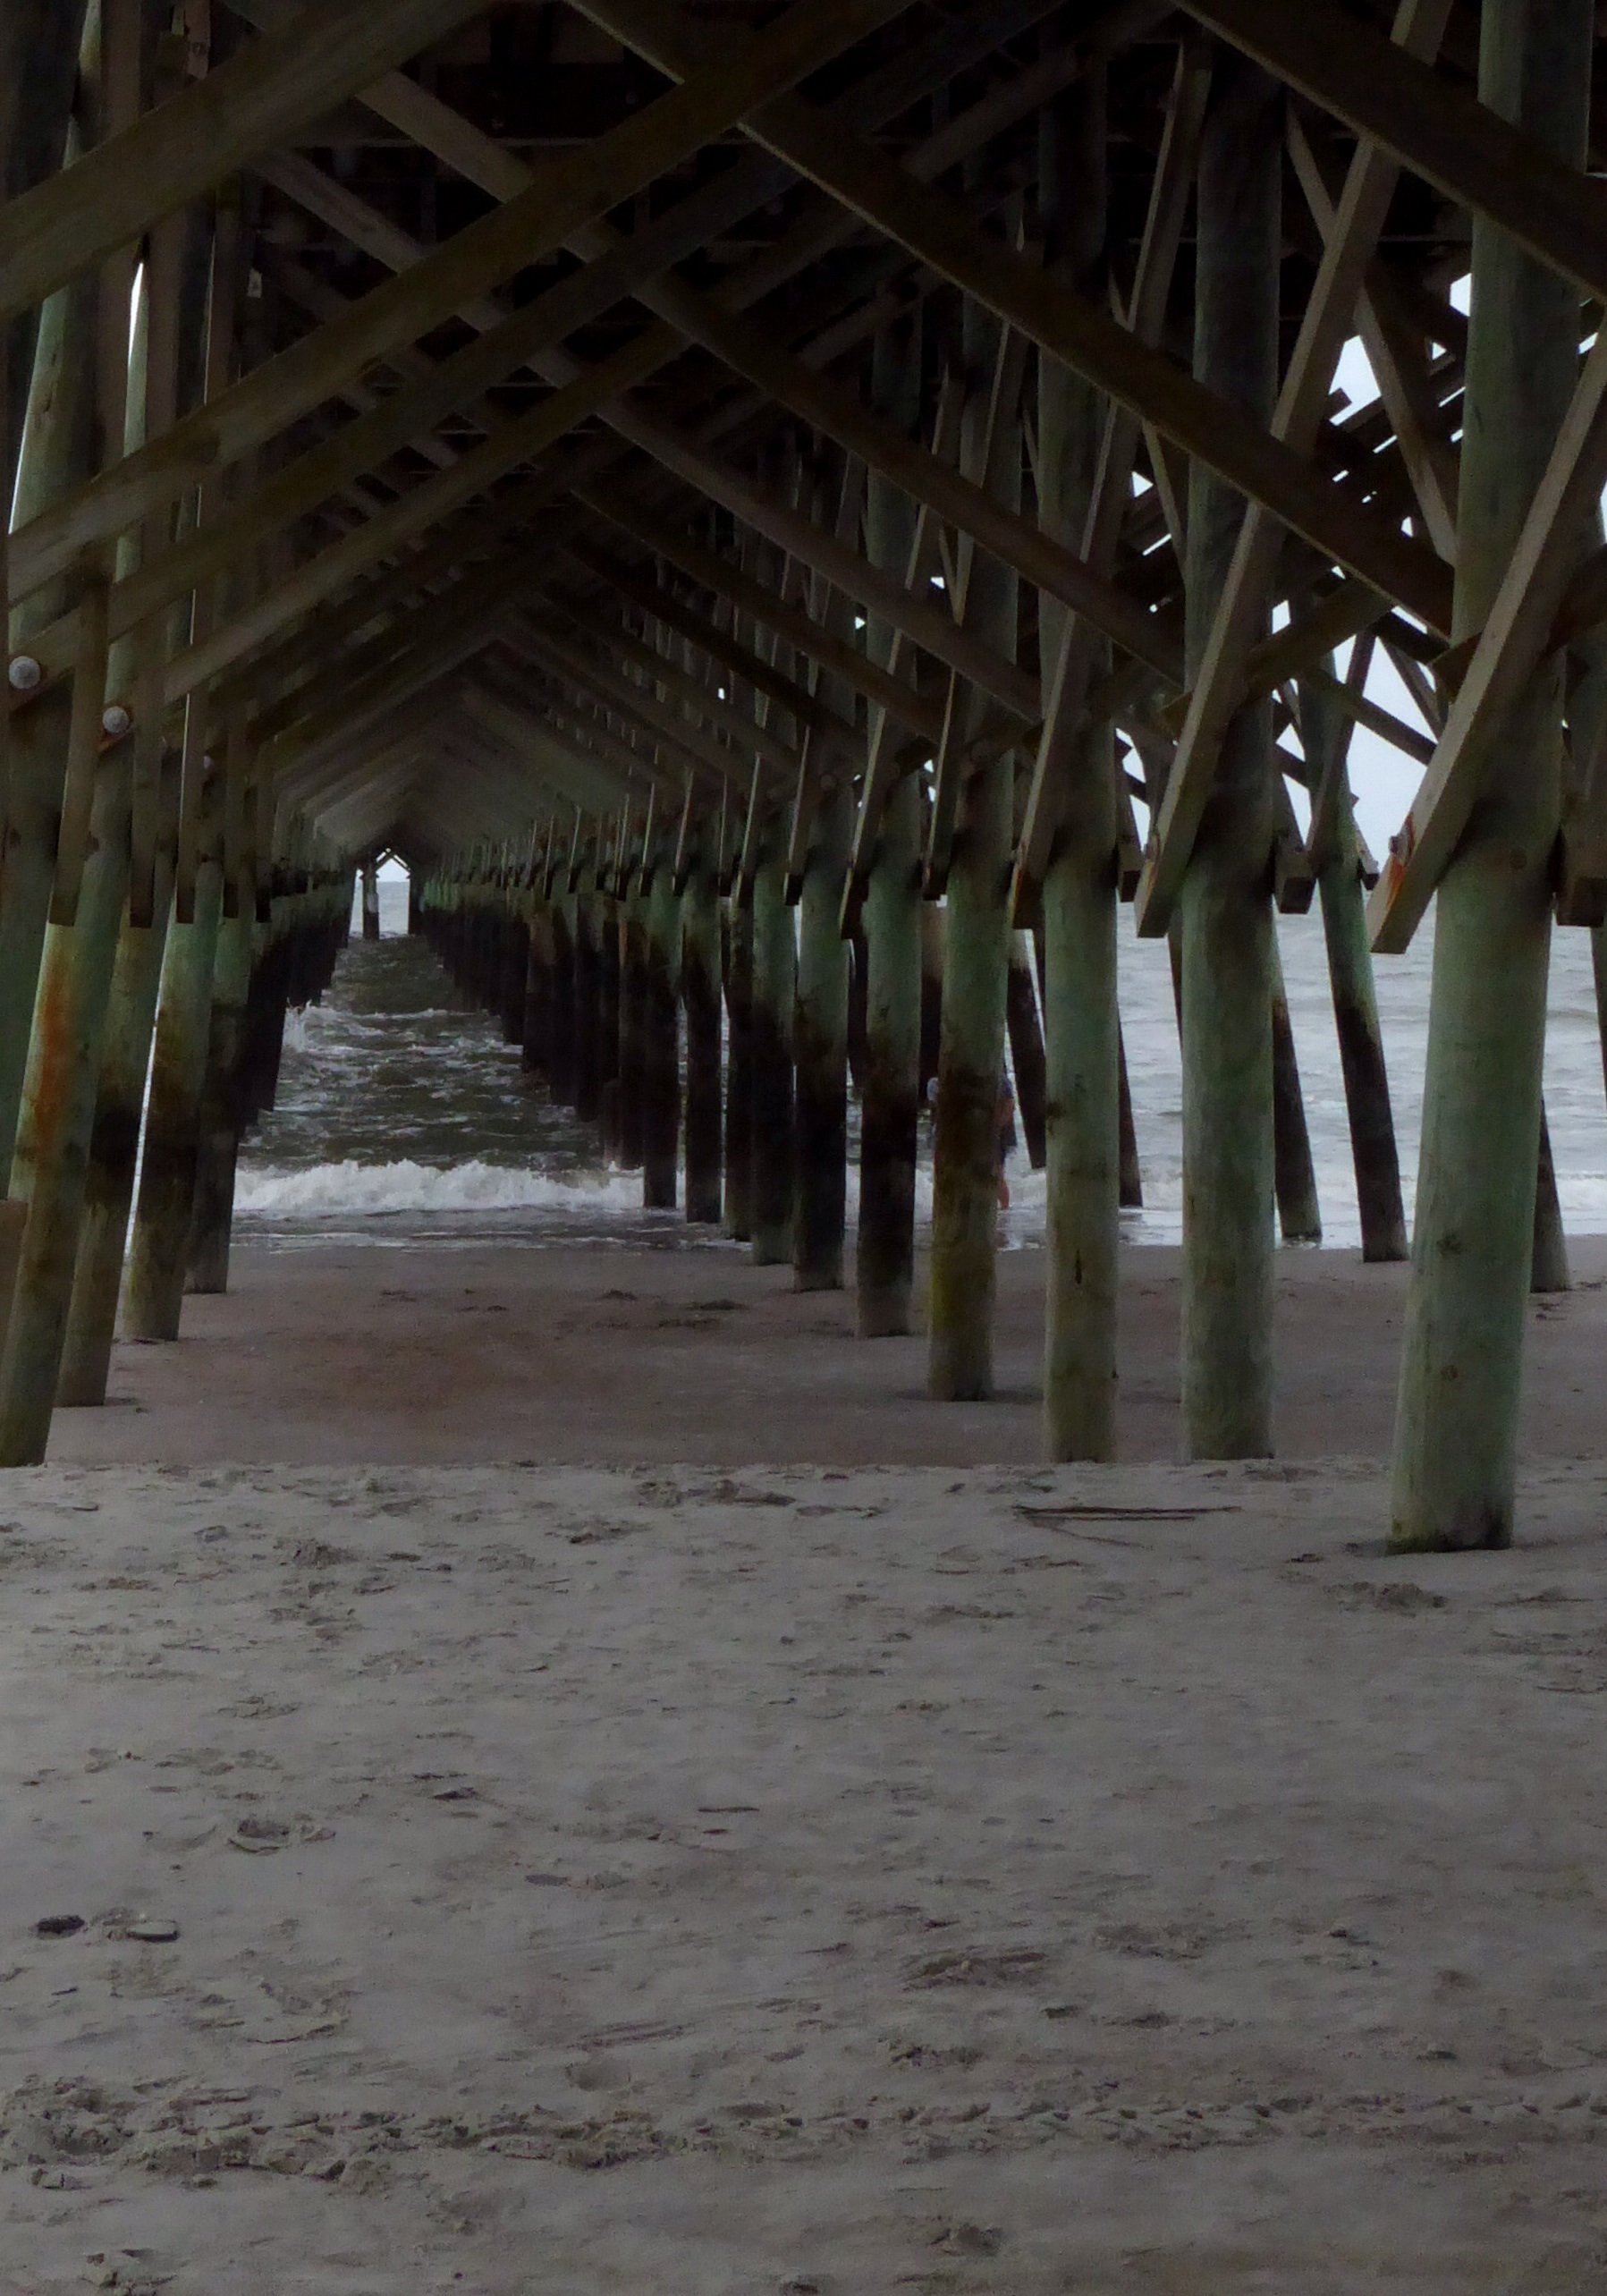
wood, walkway, temple, ancient history